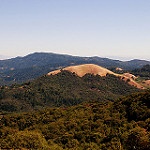
Scene: Outdoor